Drexel Collection

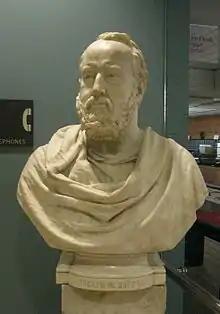
Bust of Joseph W. Drexel by John Quincy Adams Ward (1889), located at the 3rd floor entrance of the New York Public Library for the Performing Arts

The musical library of Joseph W. Drexel had its origins in the library of Henry F. Albrecht (1822–1875). Born in Germany and trained as a musician, Albrecht's passion for collecting books on music had been fueled by Siegfried Dehn, musician and librarian of the Royal Library (today the Berlin State Library), whom he had met in Berlin. Albrecht emigrated to the United States in 1848 where he was one of the organizers of the Germania Musical Society, a touring orchestra in which he was the second clarinetist. Visiting many locations in the United States enabled Albrecht to collect music literature and scores. The Society disbanded in 1854, while in residence at Newport, Rhode Island.